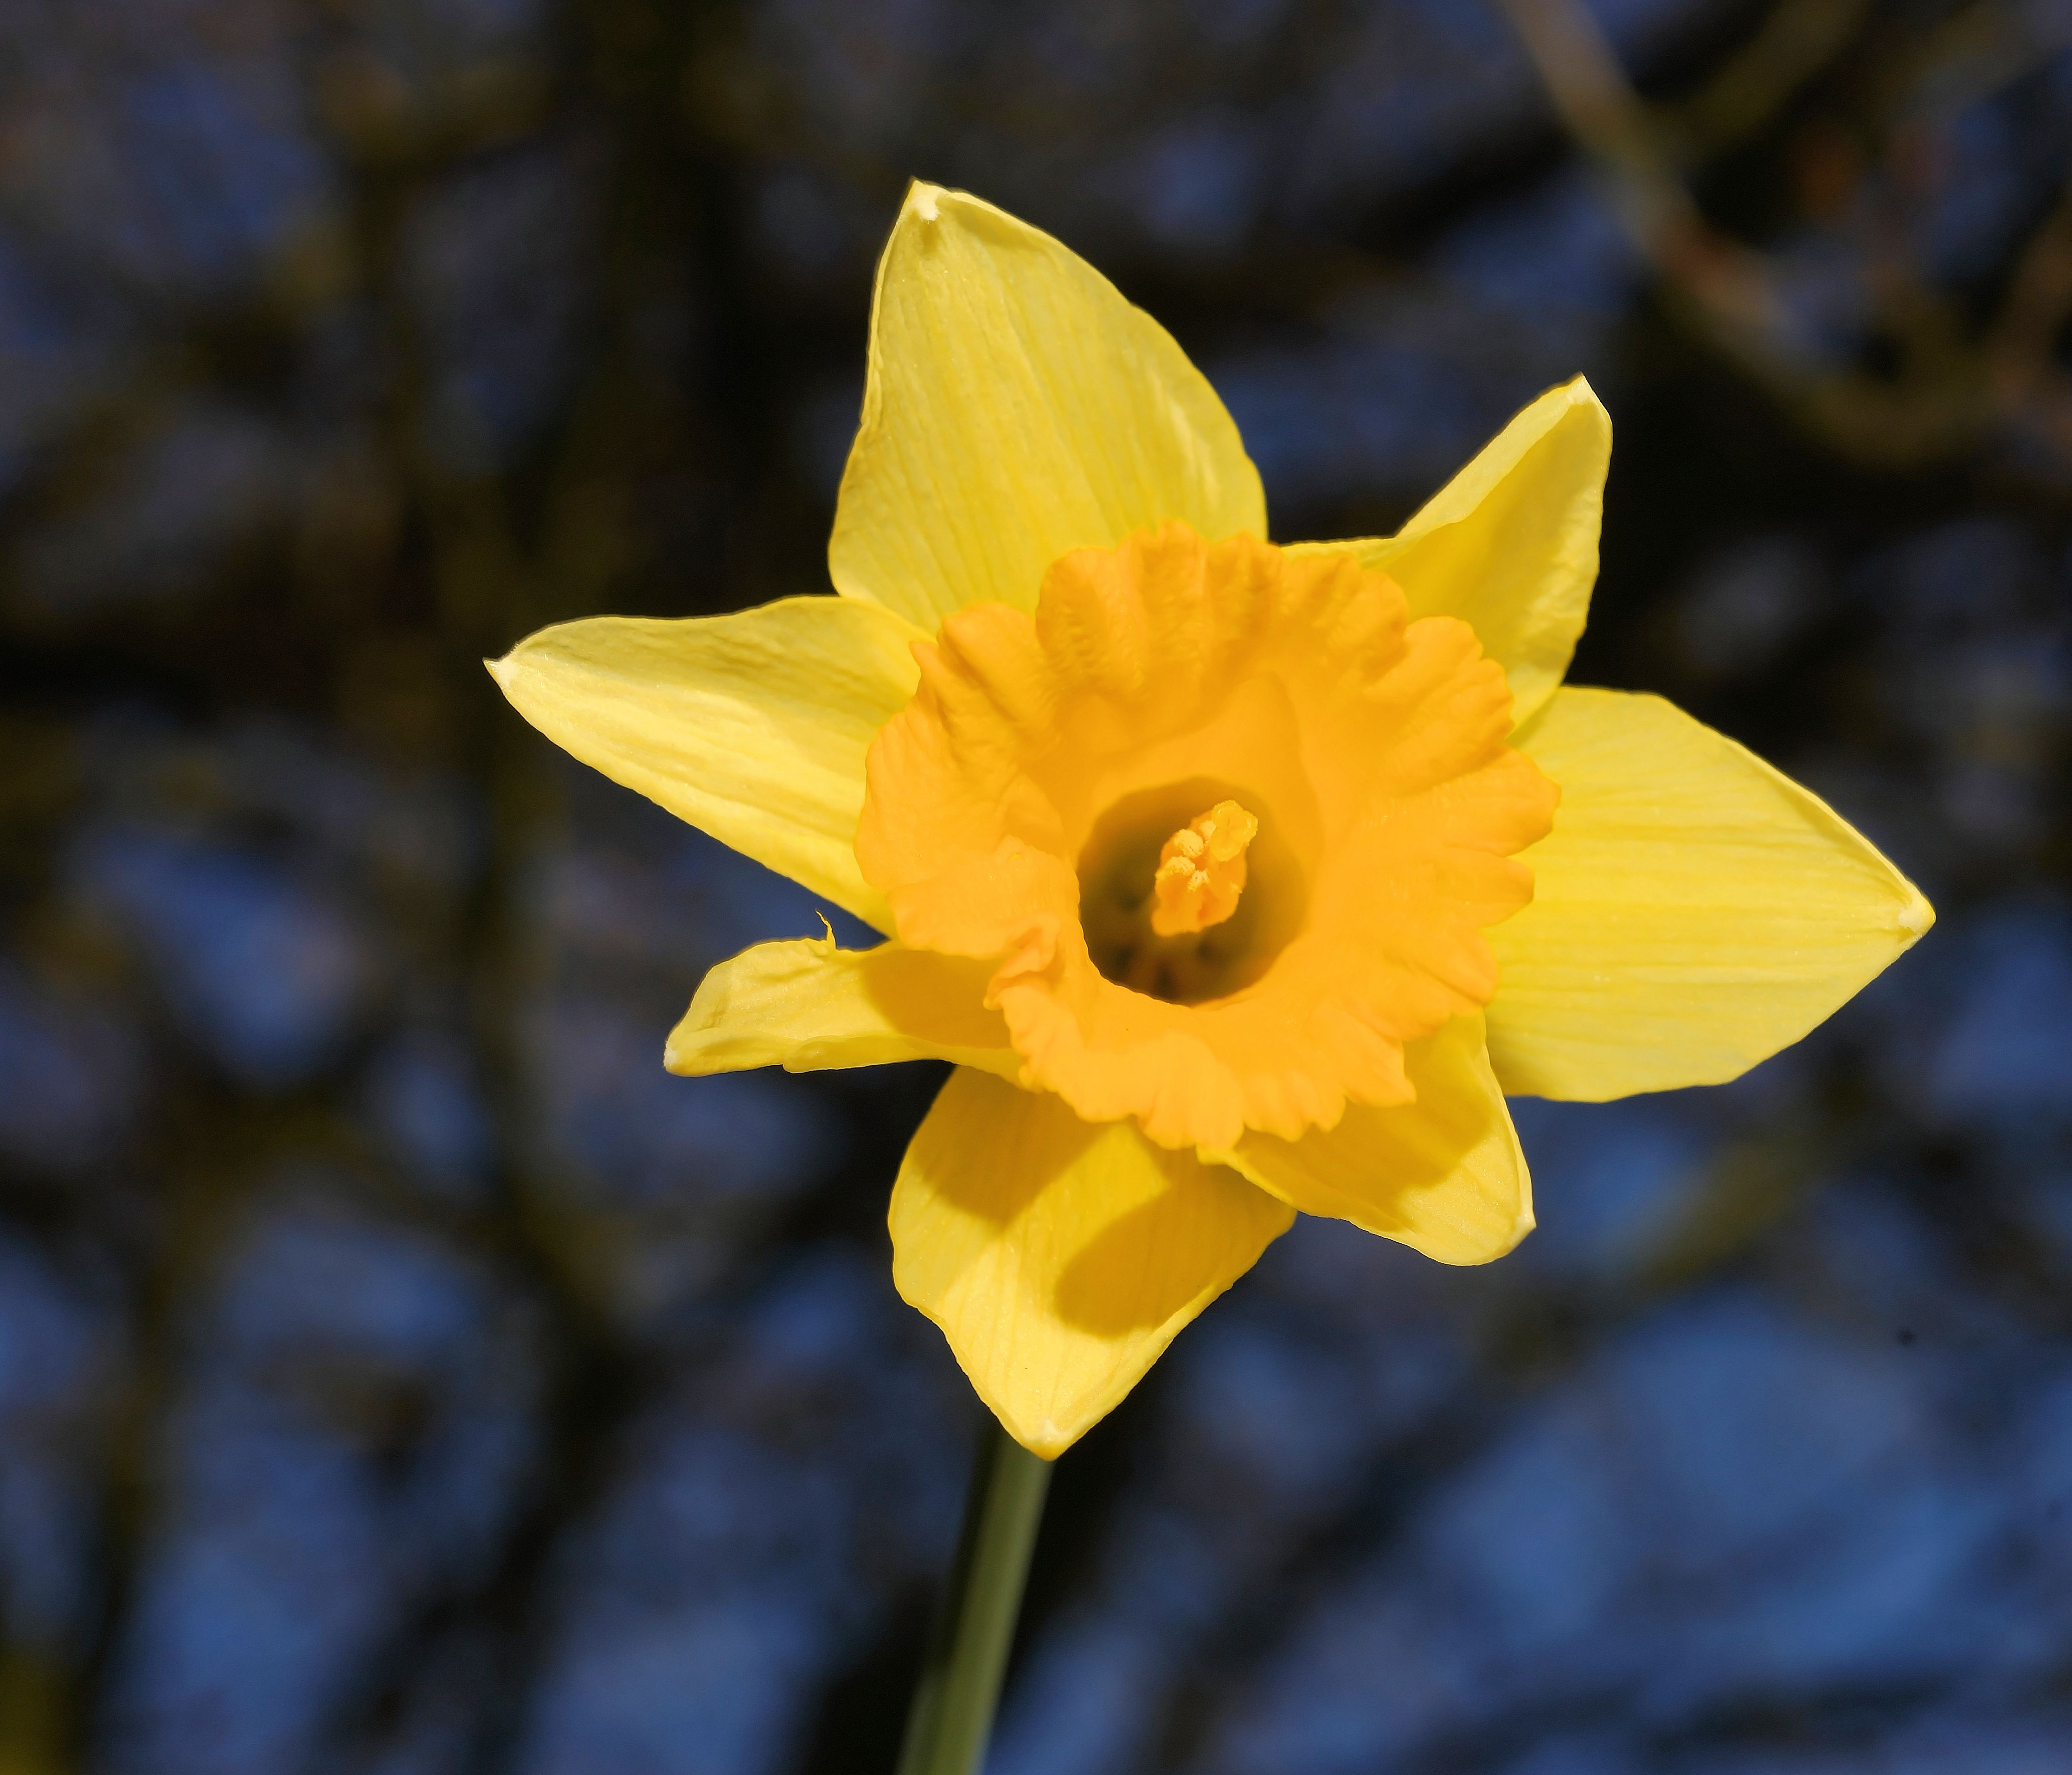
nature, blossom, plant, flower, petal, bloom, spring, yellow, daffodil, flora, close up, beautiful, narcissus, macro photography, flowering plant, narcissus pseudonarcissus, plant stem, land plant